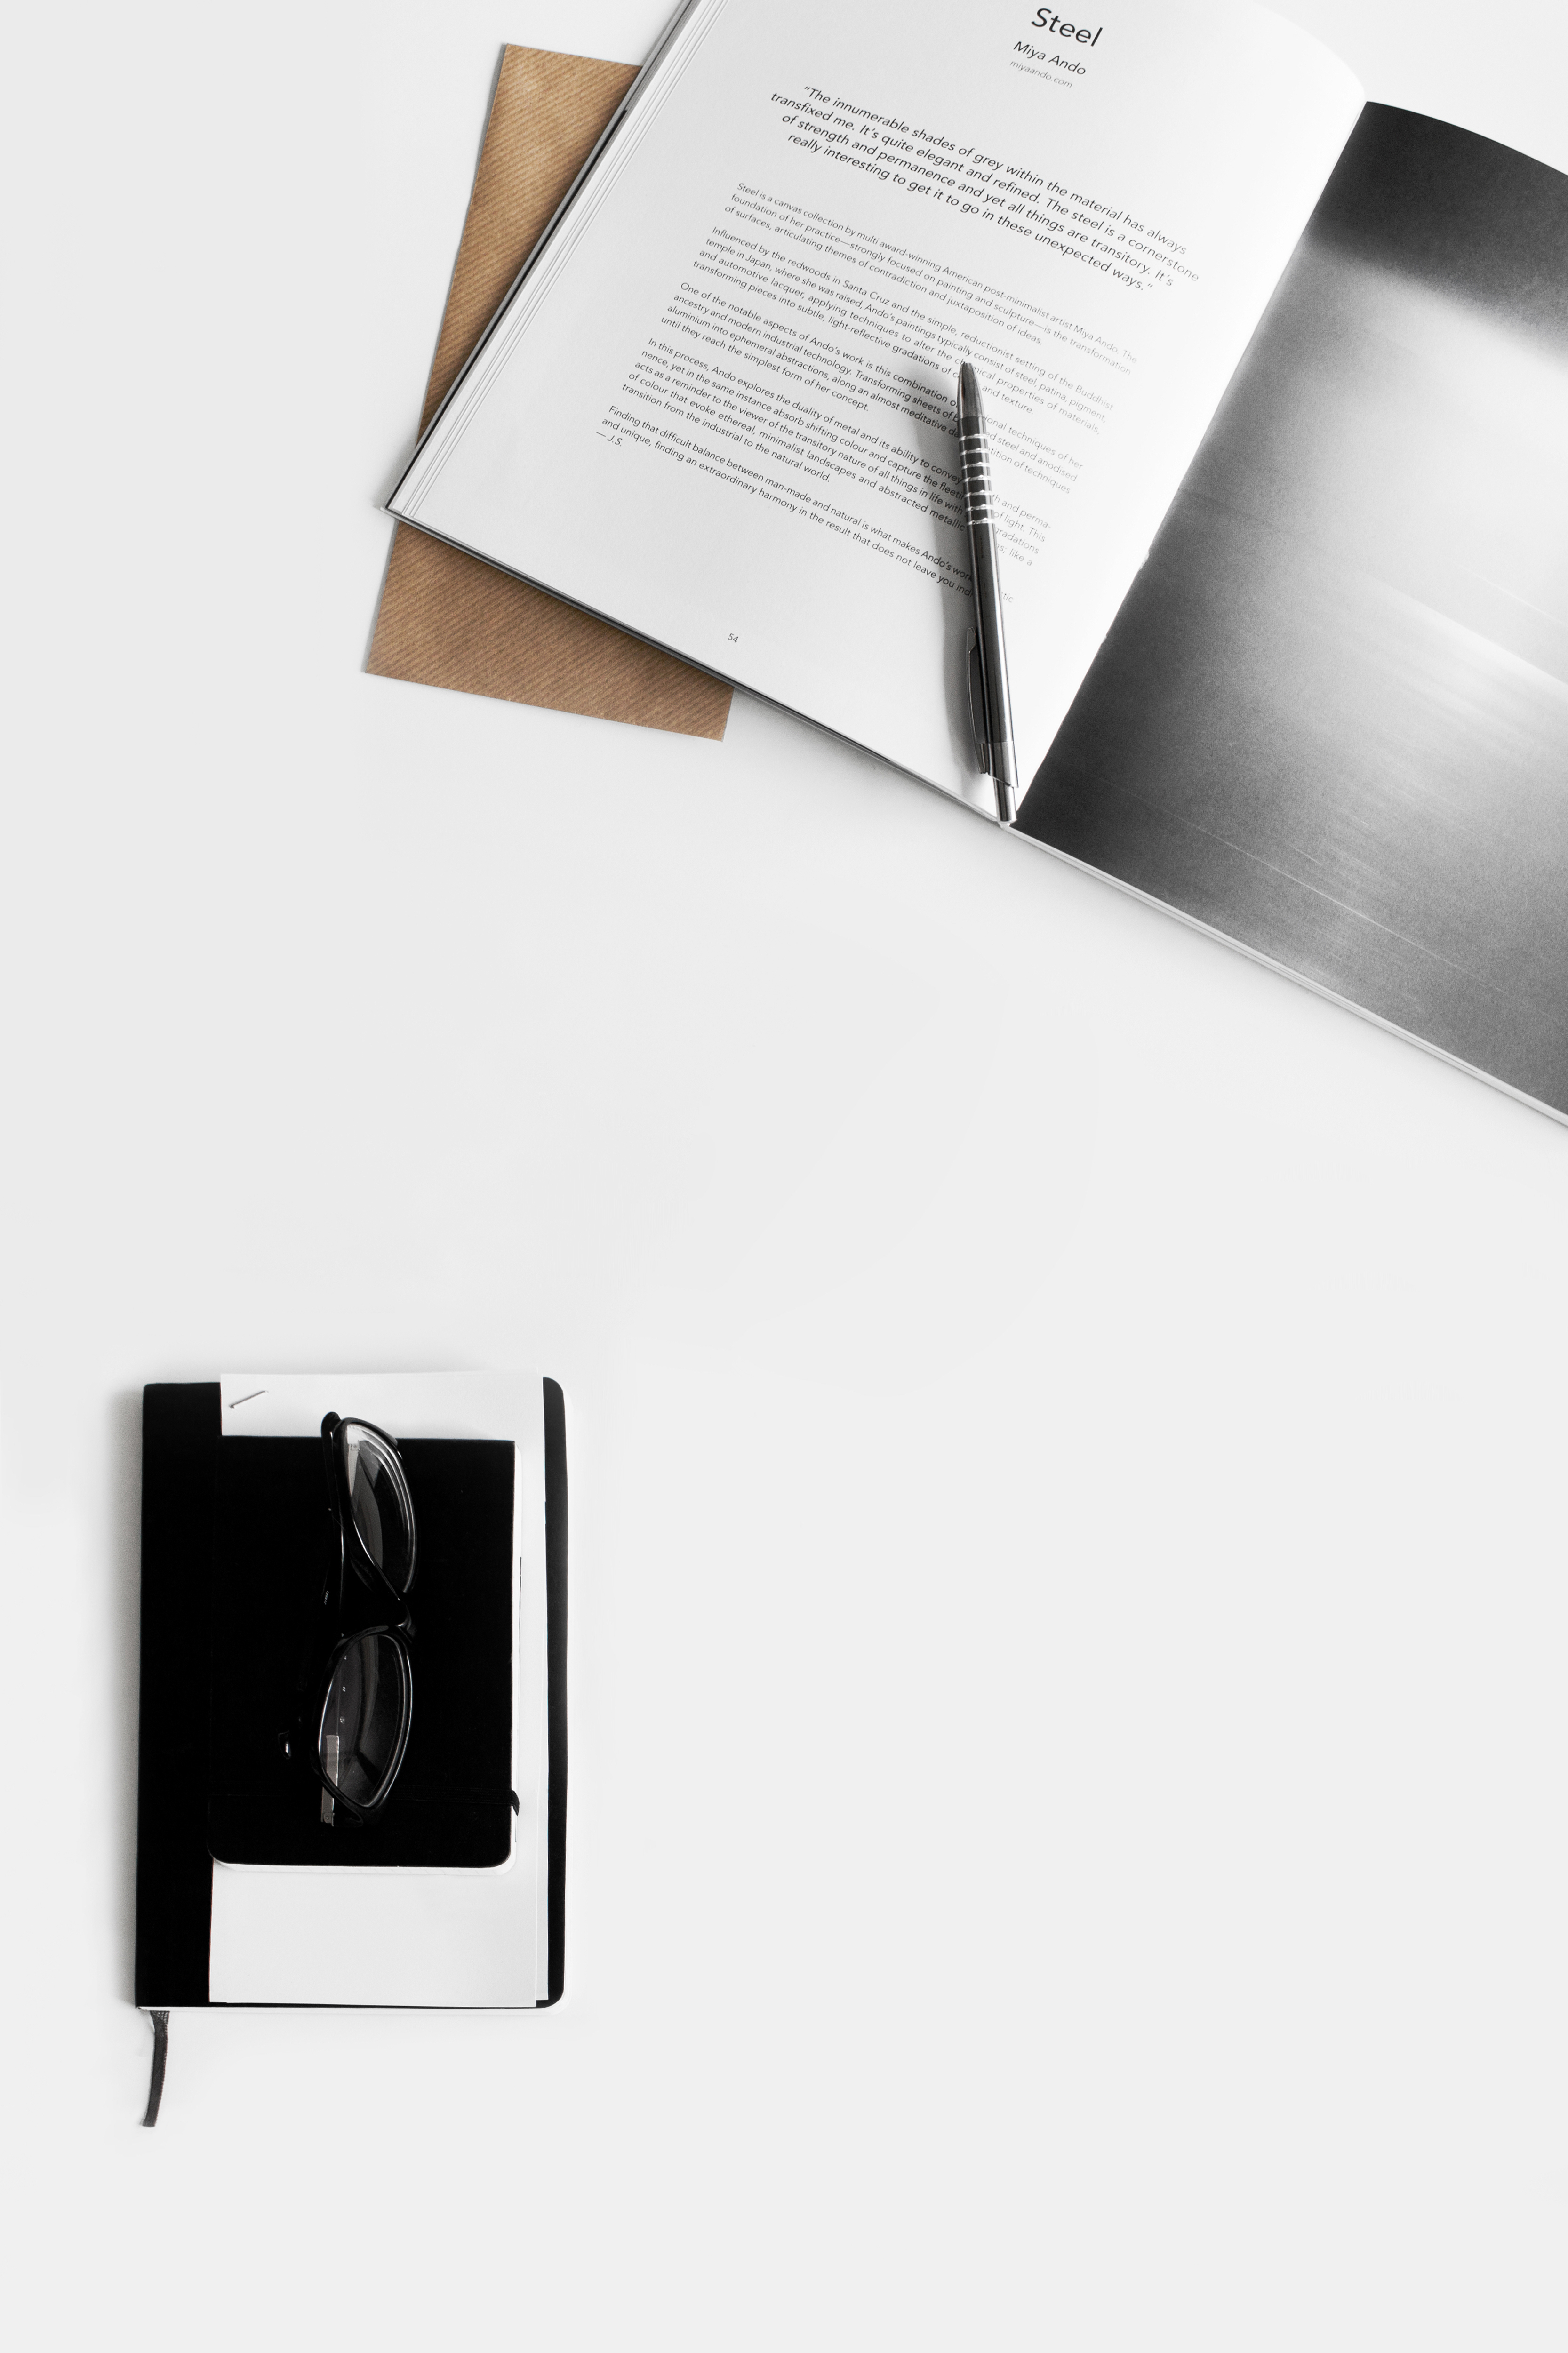
book, pen, magazine, page, brand, product, flatlay, design, document